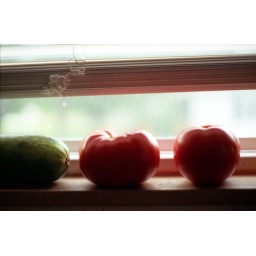
Sitting on the window sill in the kitchen are three things I won't be eating.